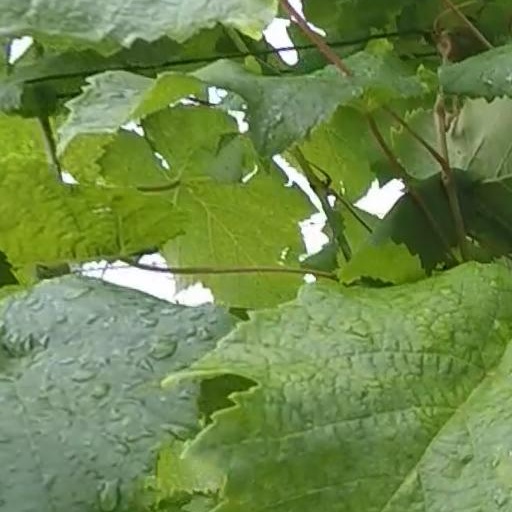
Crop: grape